SeaDataNet

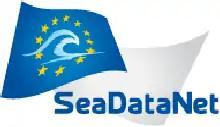
Logo of SeaDataNet project

SeaDataNet is an international project of oceanography. Its main goal is to enable the scientific community to access historical datasets owned by national data centers.